Samir Ayadi

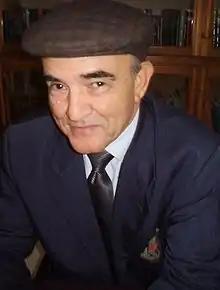
Samir Ayadi

Born in Métouia, a village in southern Tunisia, his family moved to the capital Tunis when he was three years old. He studied at Khaznadar High School, where he graduated in 1966, then at the Faculty of Arts and Humanities of Tunis. He Married Dalila and got two childrens : AWS samir born on 05 August 1982 and Amine. He had a supportive familly allowed him to ensure a huge experience as a historical Tunisian artist